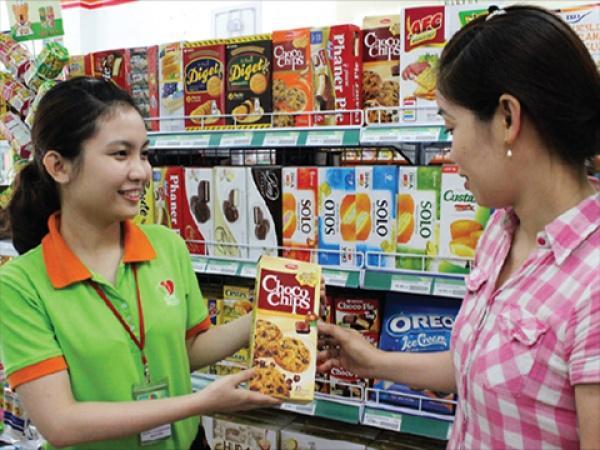
hai người phụ nữ đang đứng ở quầy hàng bán bánh